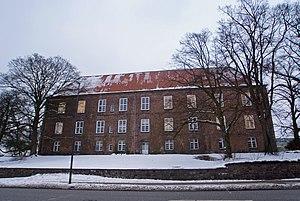
Kiel, Allemagne: Château de Kiel aile ancienne